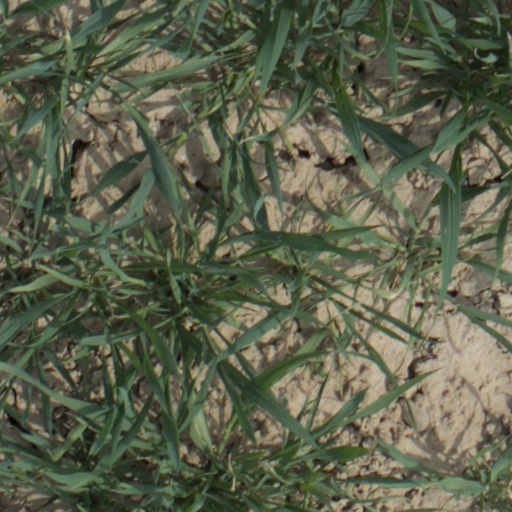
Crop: wheat